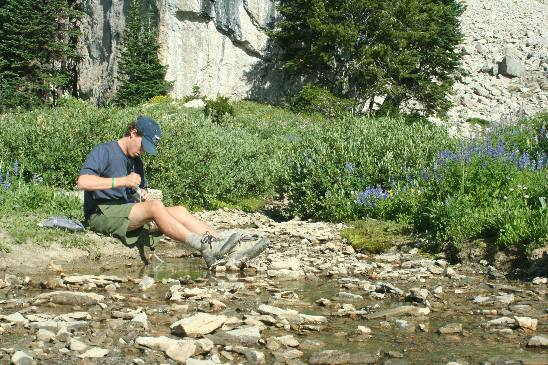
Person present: Yes